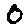
Label: 0